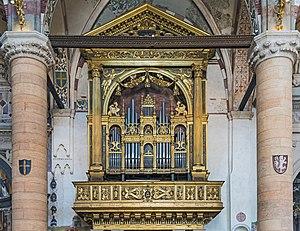
L'église Sant'Anastasia est une église gothique dominicaine située dans la vieille ville de Vérone en Italie, près du pont de pierre.